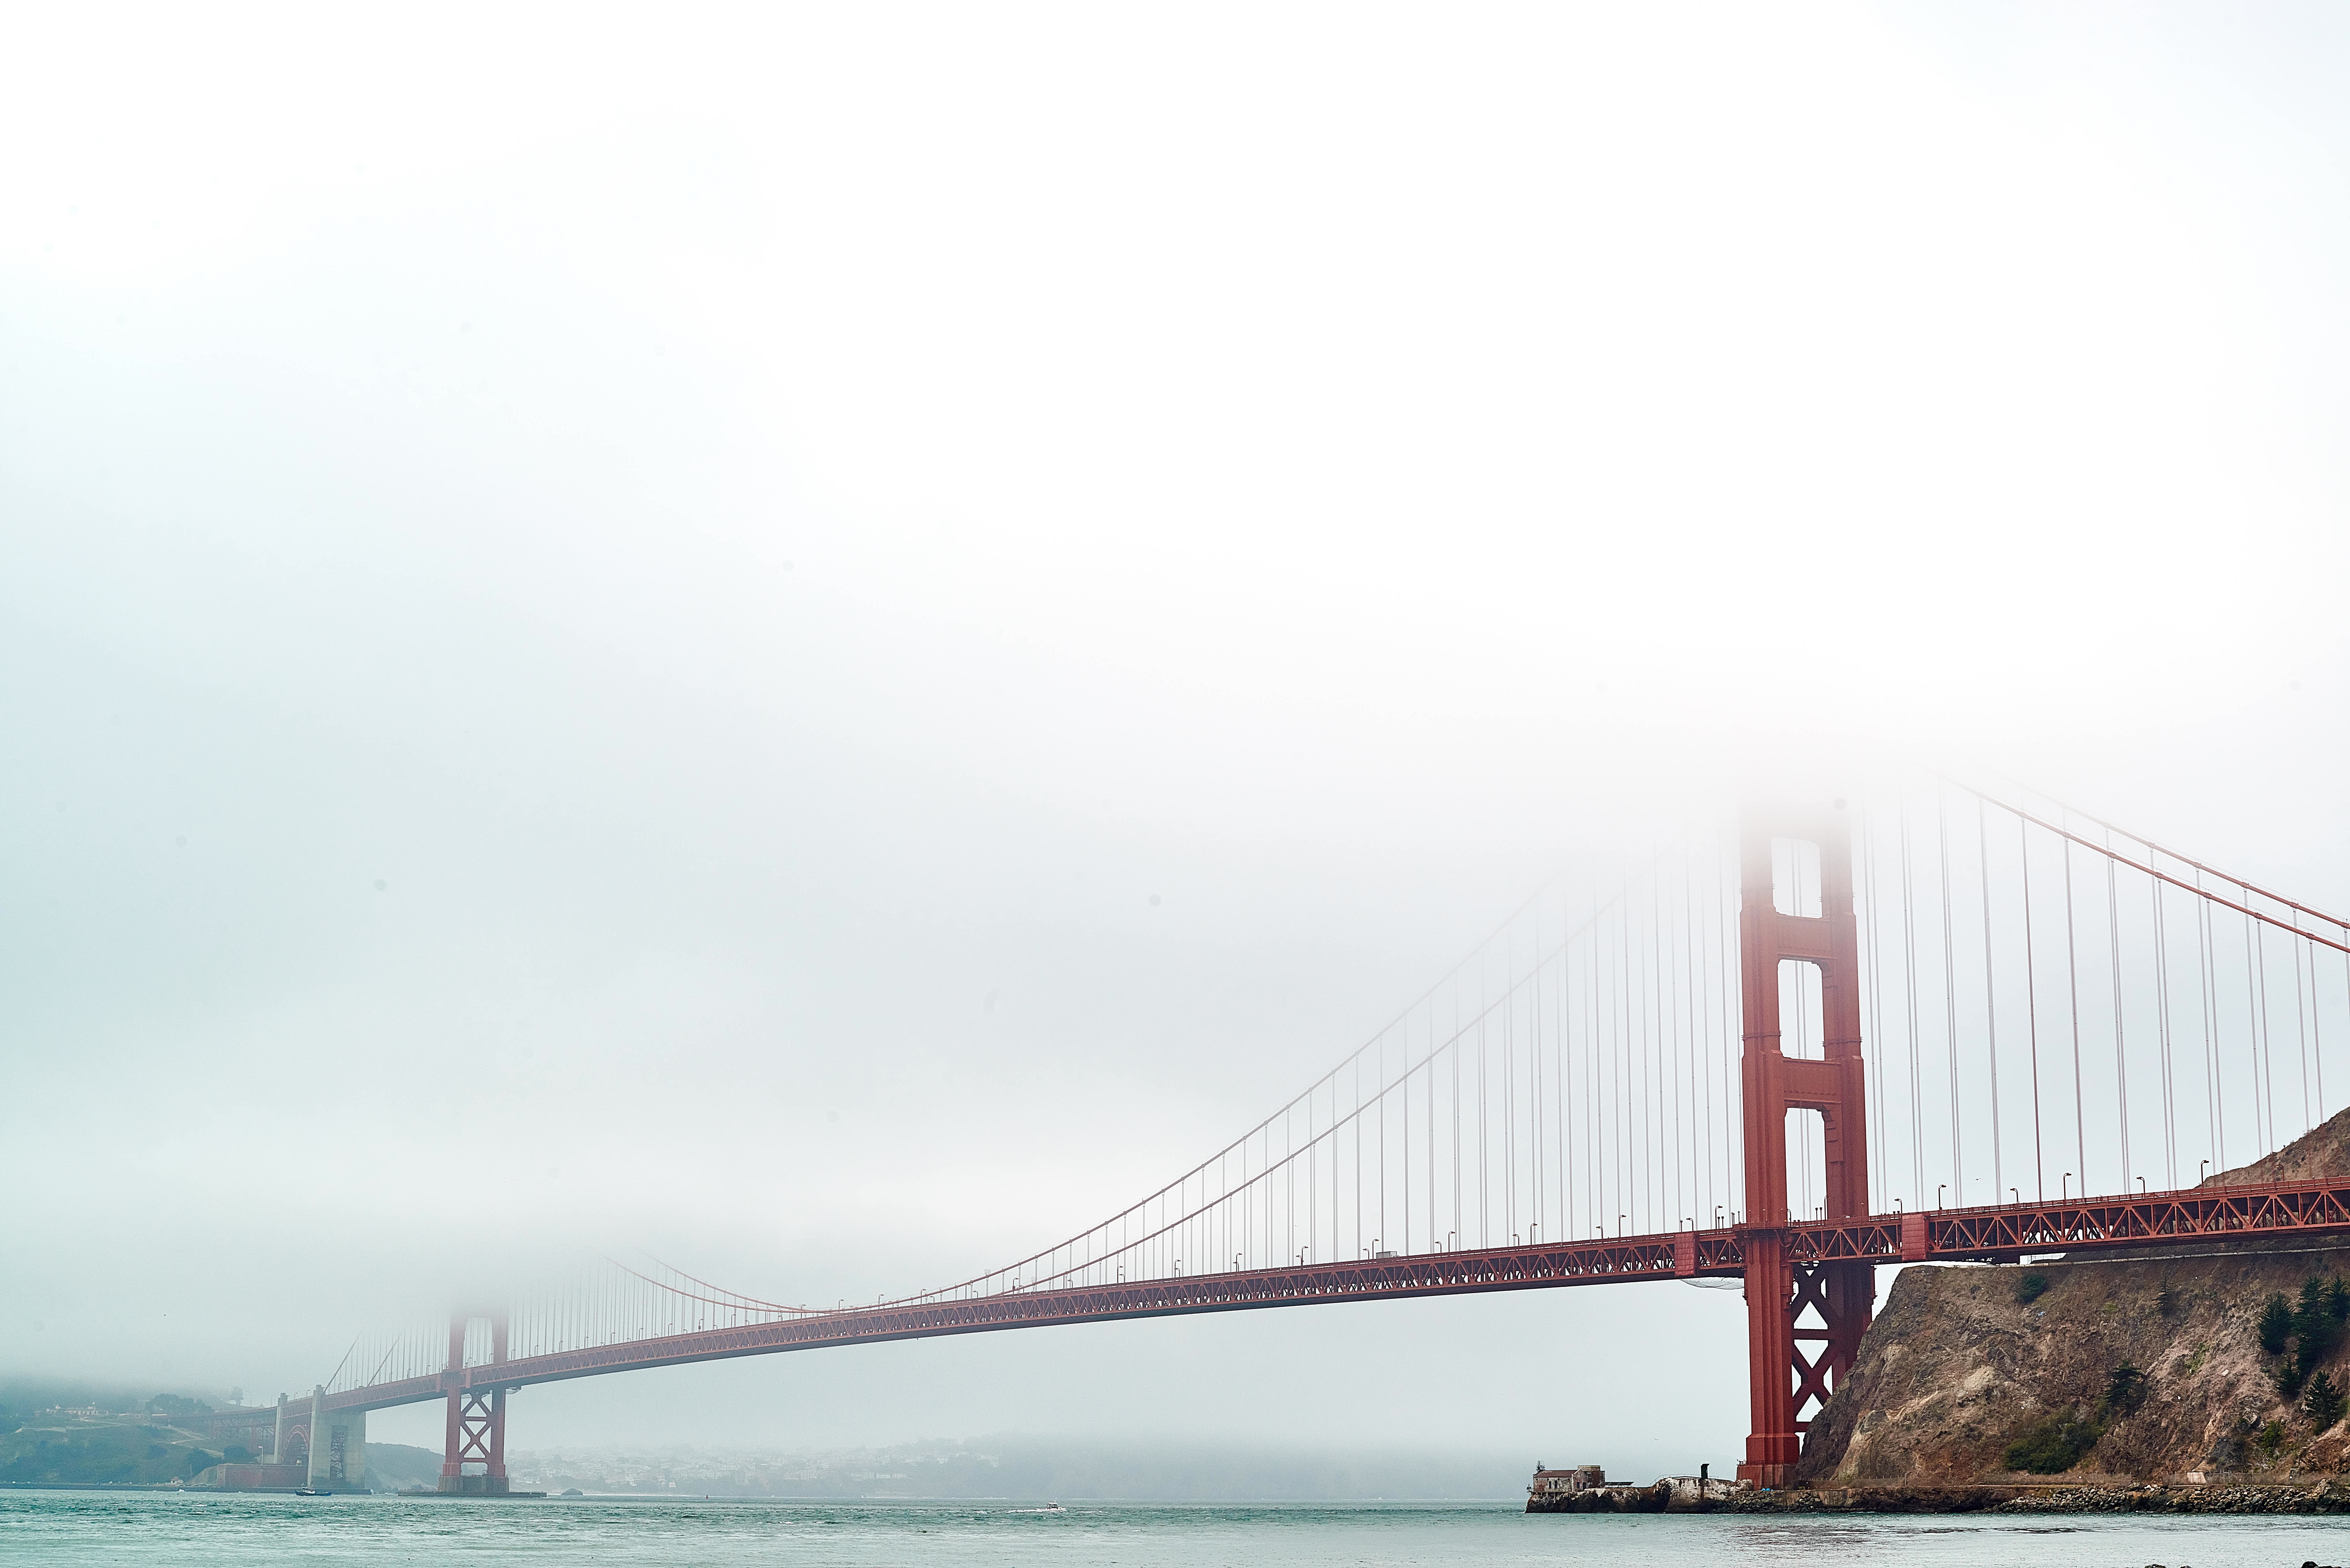
fog, bridge, foggy, golden gate bridge, san francisco, suspension bridge, vehicle, cable stayed bridge, atmospheric phenomenon, nonbuilding structure